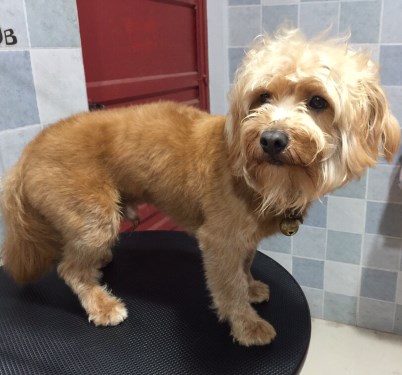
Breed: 2925-n000114-toy_poodle